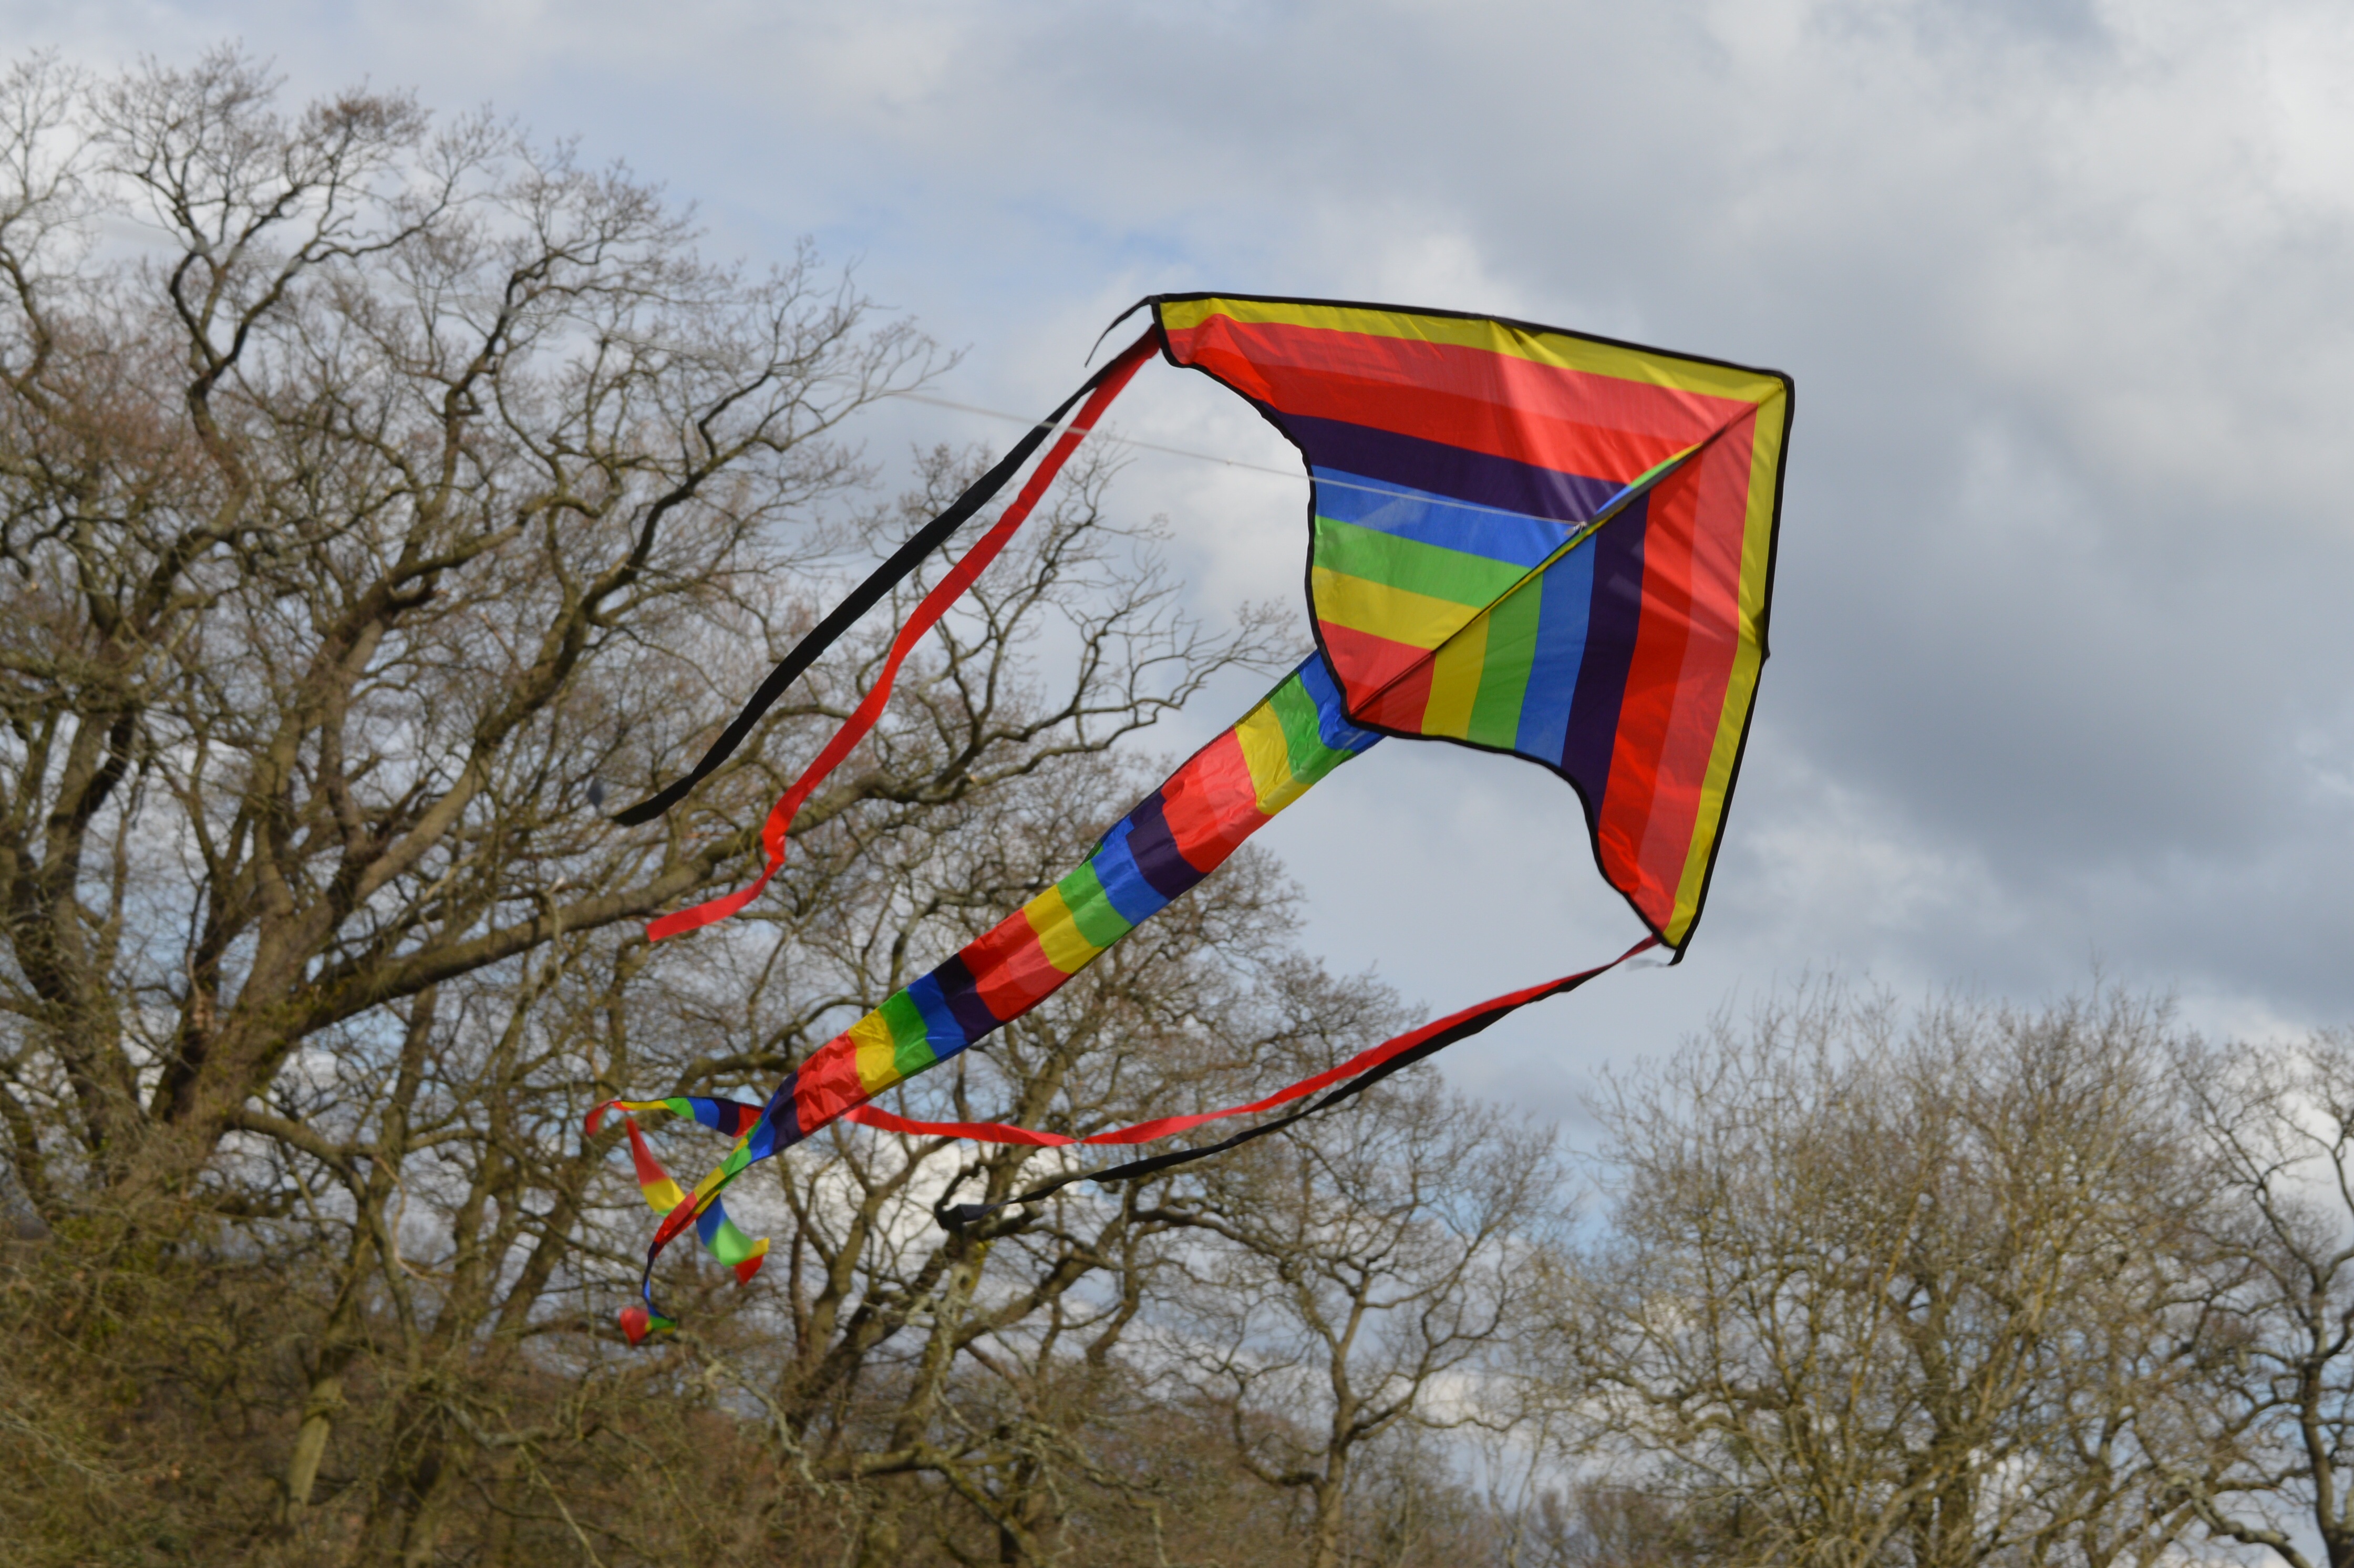
wind, kite, extreme sport, toy, trees, sports, tail, windsports, kite sports, individual sports, sport kite